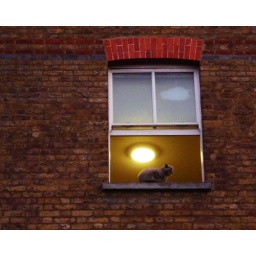
The cat by the window sill!!